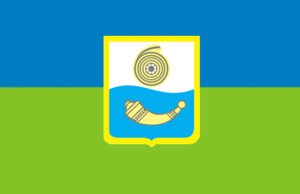
Chostka est une ville industrielle de l'oblast de Soumy, en Ukraine, et le centre administratif du raïon de Chostka. Sa population s'élevait à 75 024 habitants en 2019. Chostka est un centre d'industrie chimique depuis le XVIIIᵉ siècle.